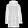
Label: Coat